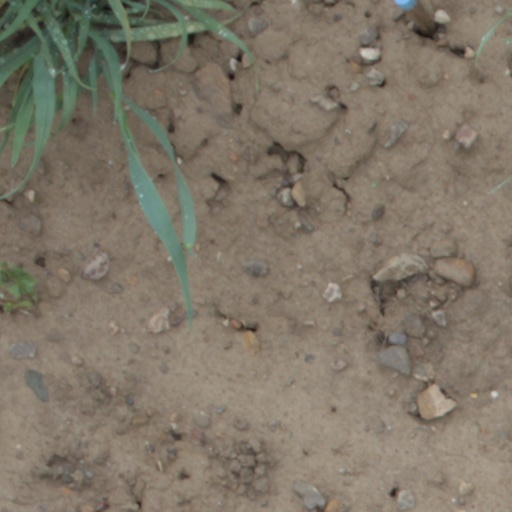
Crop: wheat